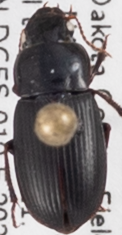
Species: Harpalus somnulentus
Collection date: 2021-07-06
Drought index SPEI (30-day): -1.834
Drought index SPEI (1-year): -2.09
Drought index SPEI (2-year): -0.482